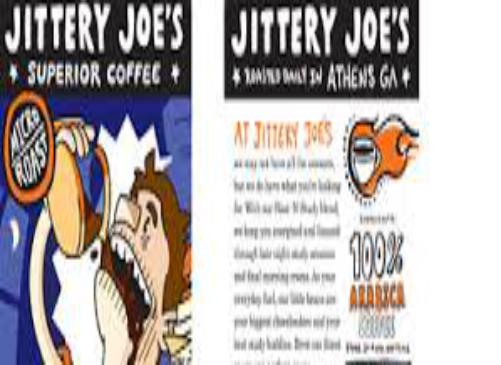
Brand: jittery joe's
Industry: Food